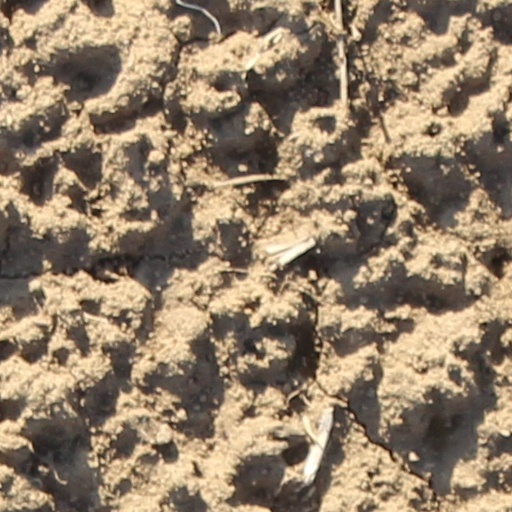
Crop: wheat